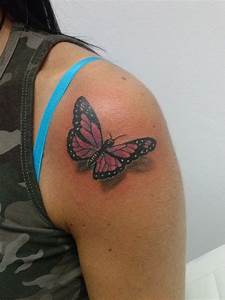
Label: farfalla